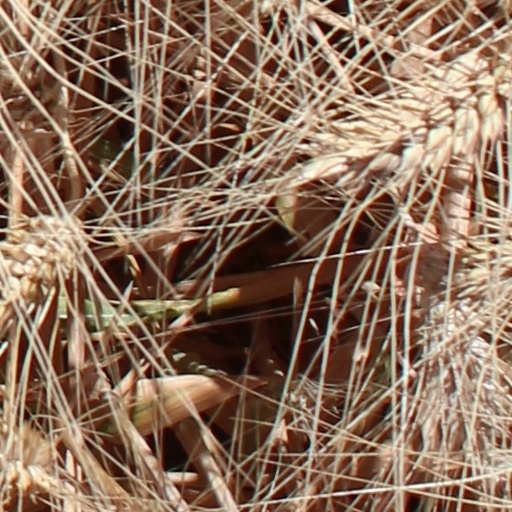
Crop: wheat